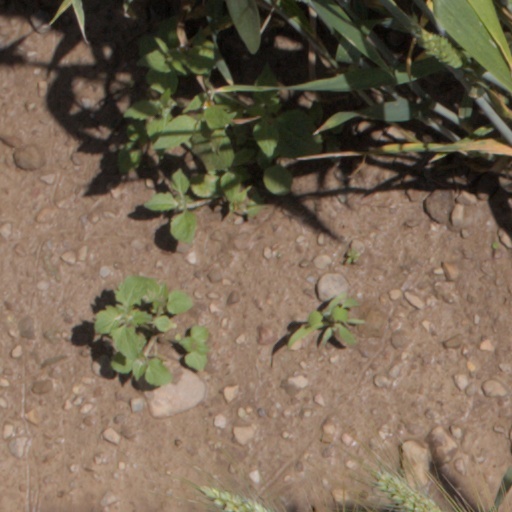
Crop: wheat